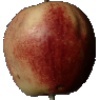
Label: Apple Red 3